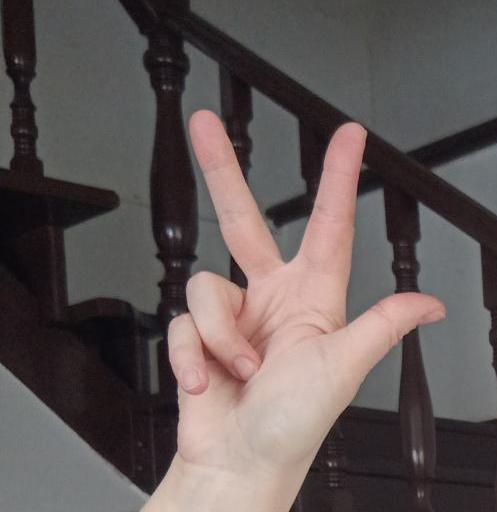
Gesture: three2